Question: Please indicate a possible affordance area of the cup that can be used for containing
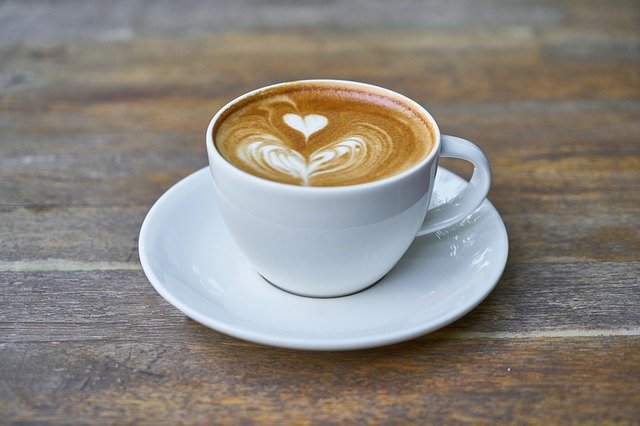
Answer: [201.5, 75, 443.5, 230]